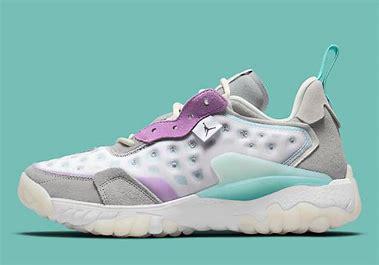
Brand: Jordan
Model: Delta 2